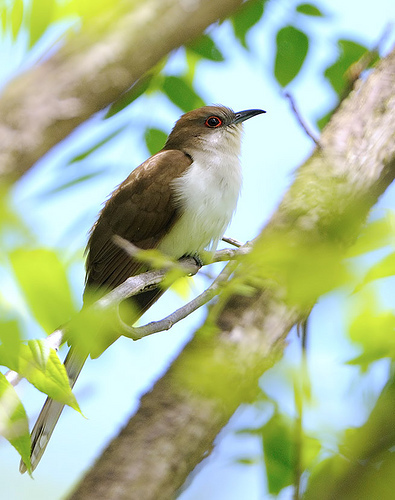
the bird has a white belly and tan outer body with orange eyering.
this bird has a white belly and breast, with a brown crown and wing.
this bird has a somewhat curved beak with brown and white plumage and red eyes.
a small white and brown bird, with a little head and long black beak.
the colorful nape of this one is great and has both white and brown shades.
a small bird with a bright red eye ring, this bird also has a white chest, belly and vent, a light yellow throat, an brown feathers along the rest of its body.
this bird has wings that are brown and has a white belly
this bird has wings that are brown and has a white bellythe bird had small eyes that were red as fire and a belly as white as snow.
this bird has a red eye, white belly, brown wings, long tail, small head, and long curved beak.
Species: Black Billed Cuckoo